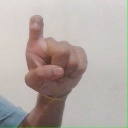
अक्षर: इ